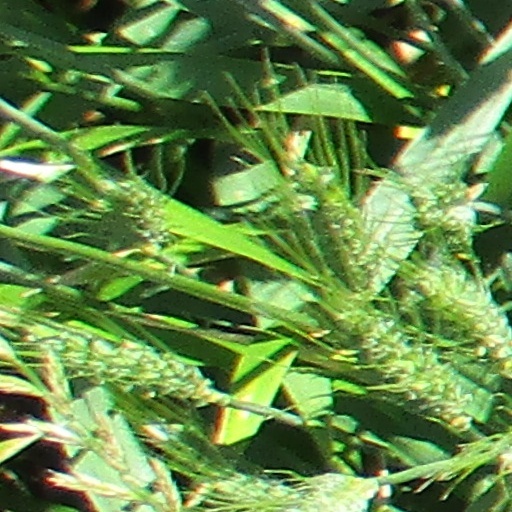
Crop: wheat